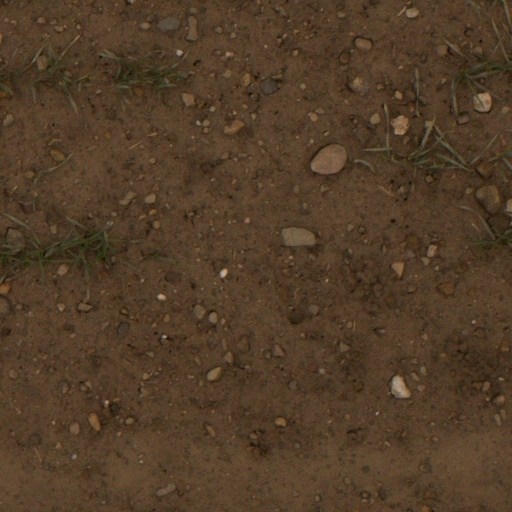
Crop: wheat